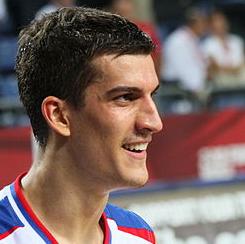
Age: 21